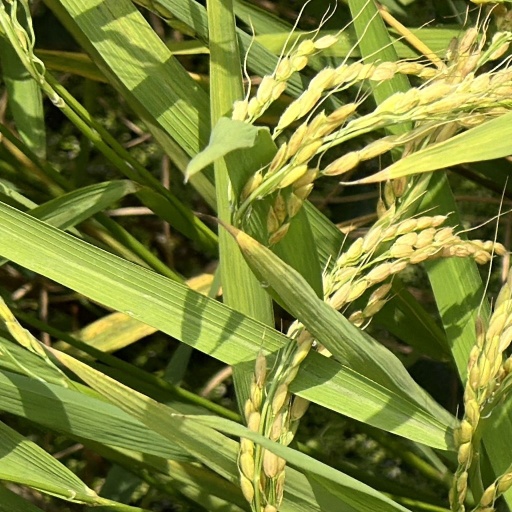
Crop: rice